African-American hair

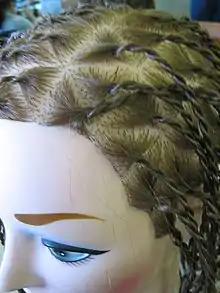
A African American hairstyle called twists.

African-American hair or Black hair refers to hair types, textures, and styles that are linked to African-American culture, often drawing inspiration from African hair culture. It plays a major role in the identity and politics of Black culture in the United States and across the diaspora. African-American hair often has a kinky hairy texture, appearing tightly coiled and packed. Black hair has a complex history, culture, and cultural impact, including its relationship with racism.